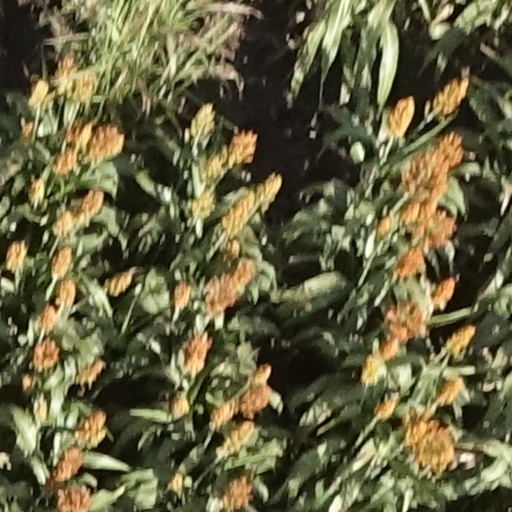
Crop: sorghum